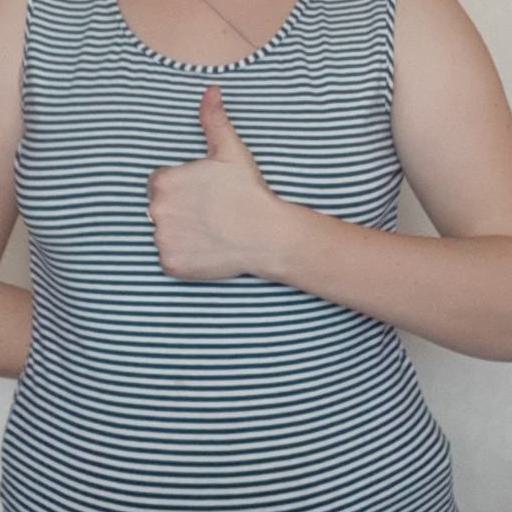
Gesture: like